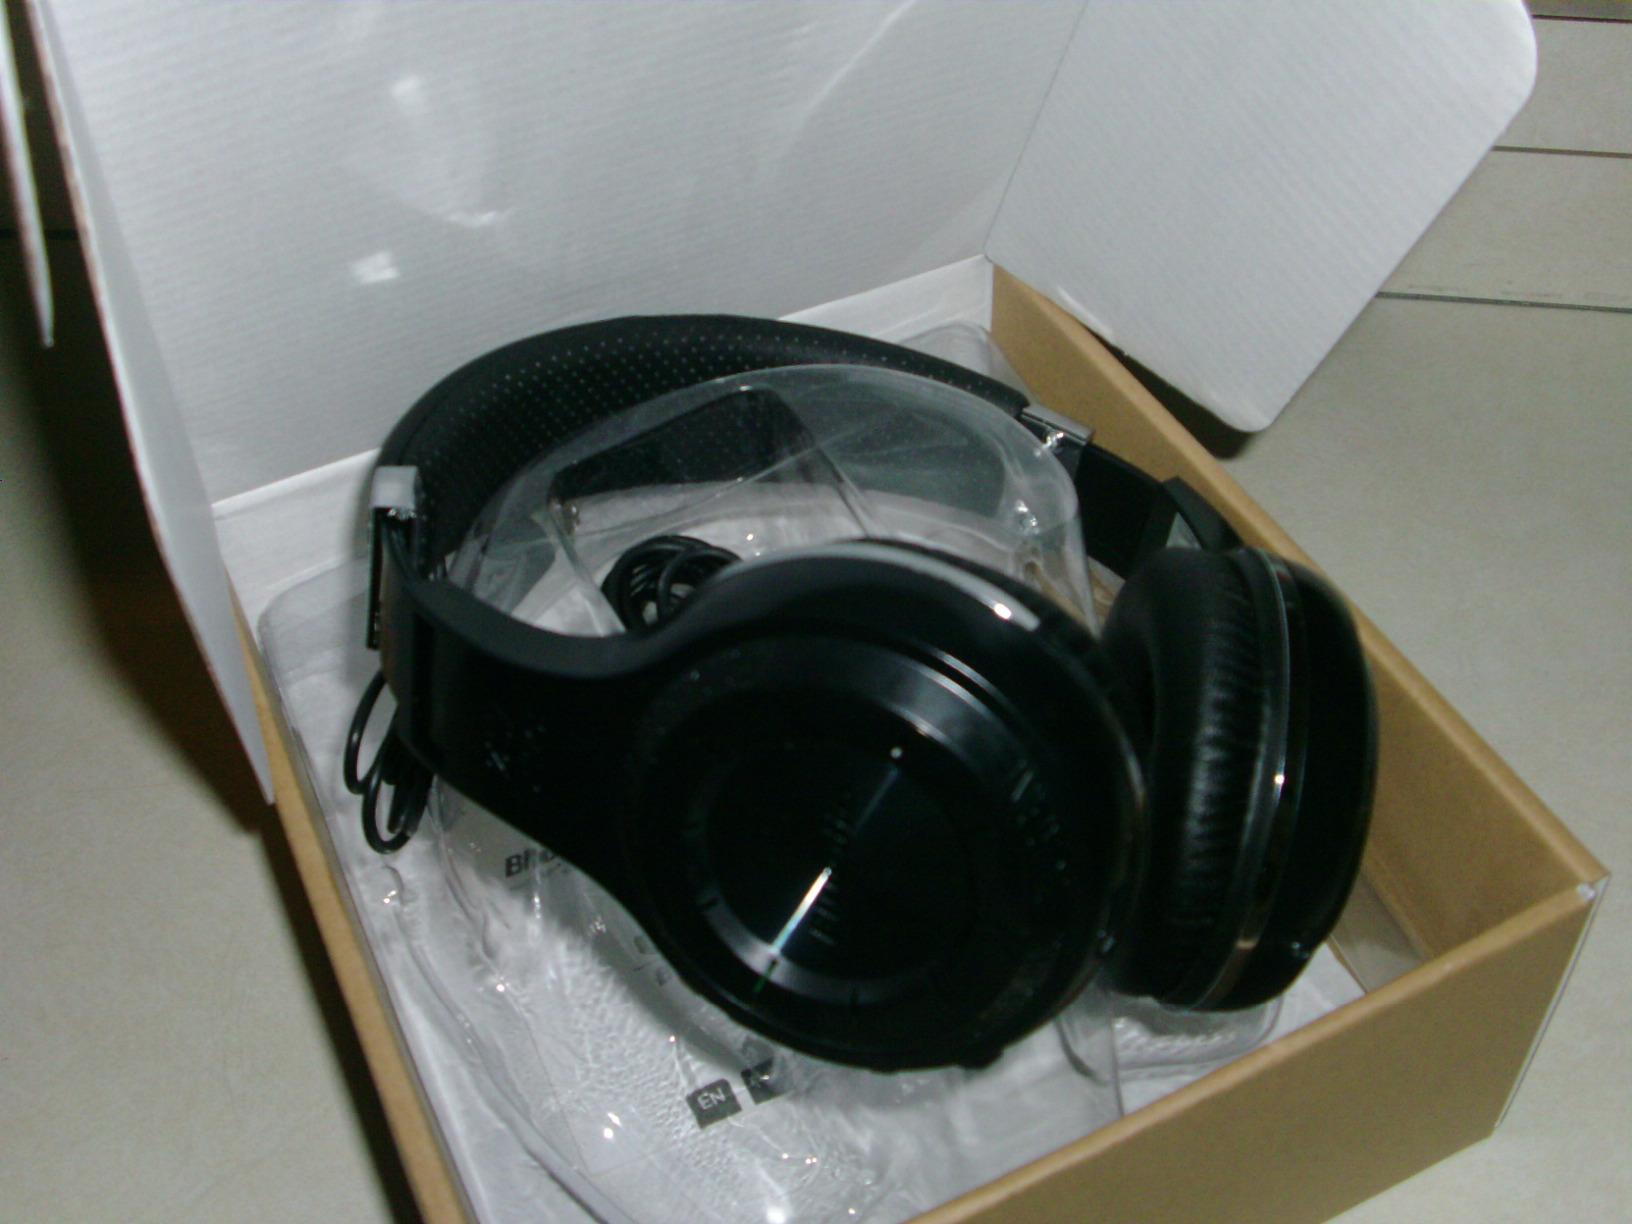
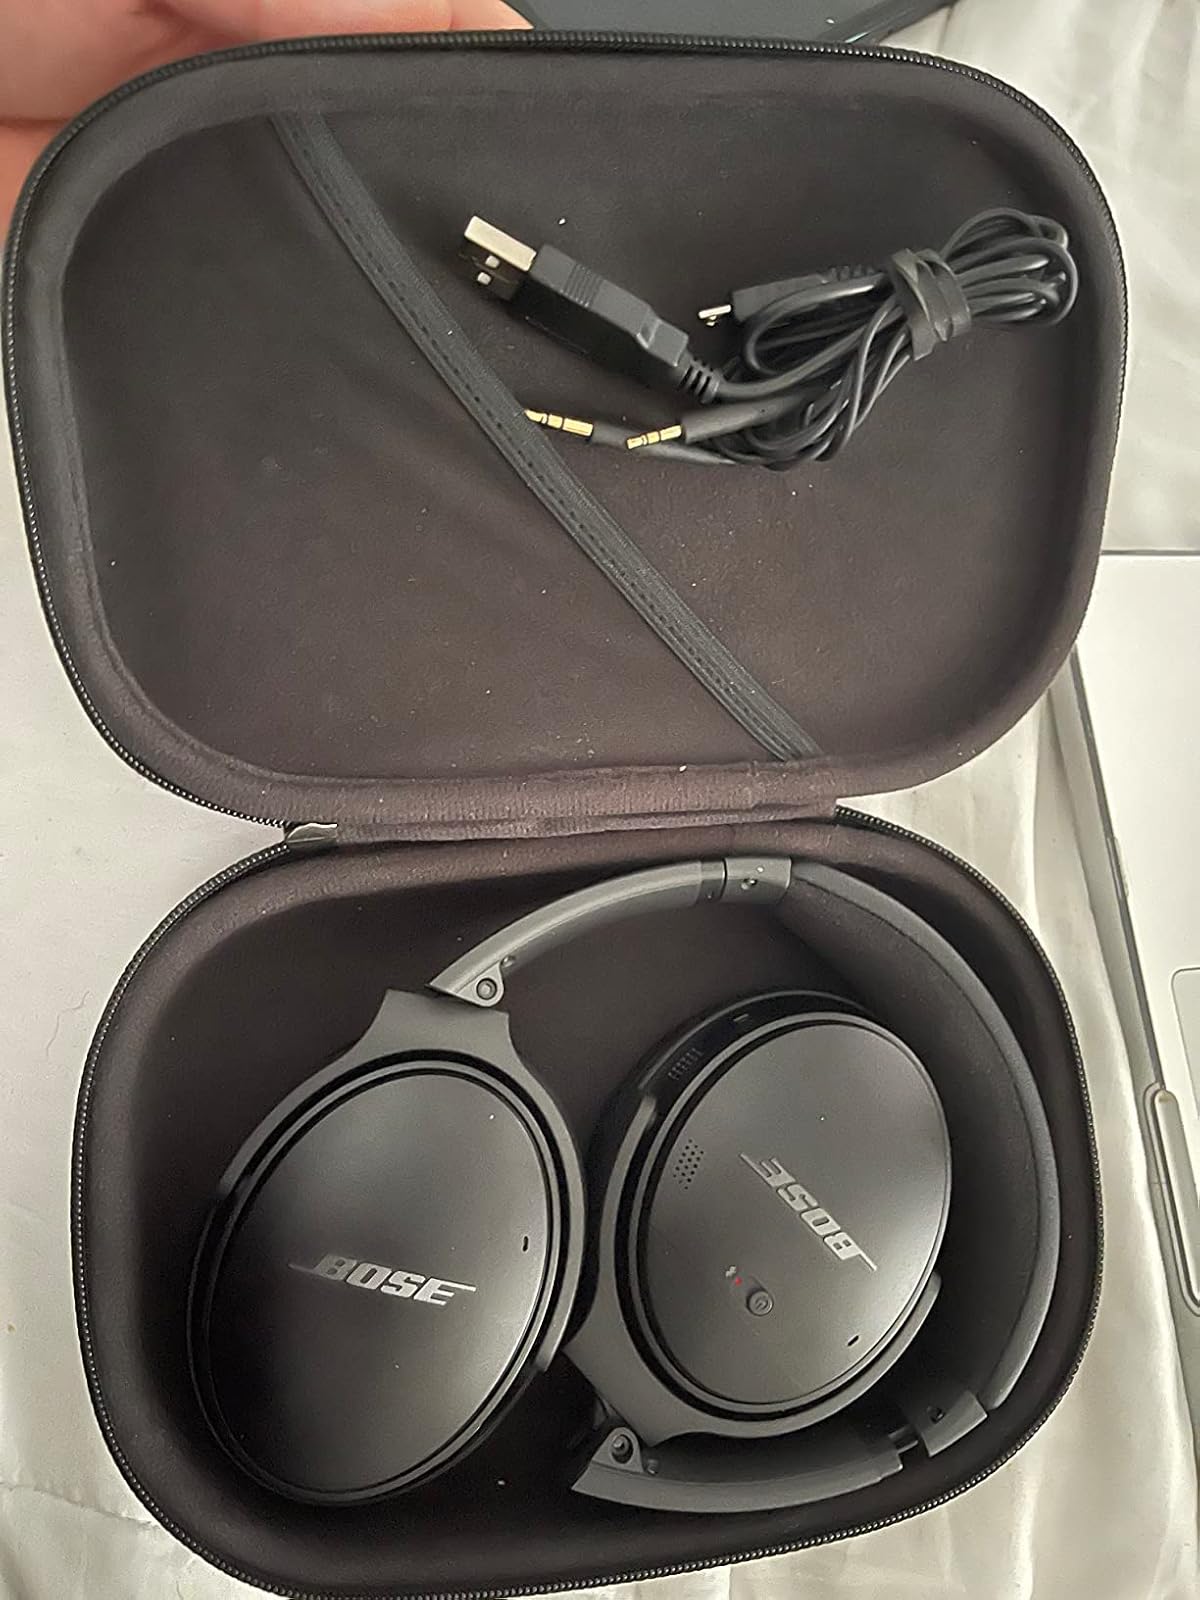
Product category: headphones
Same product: no